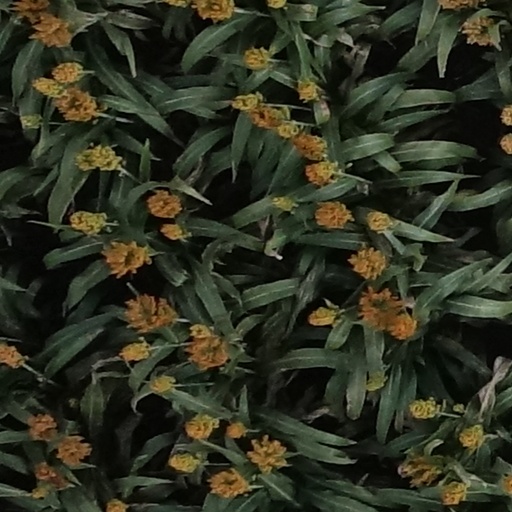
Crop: sorghum